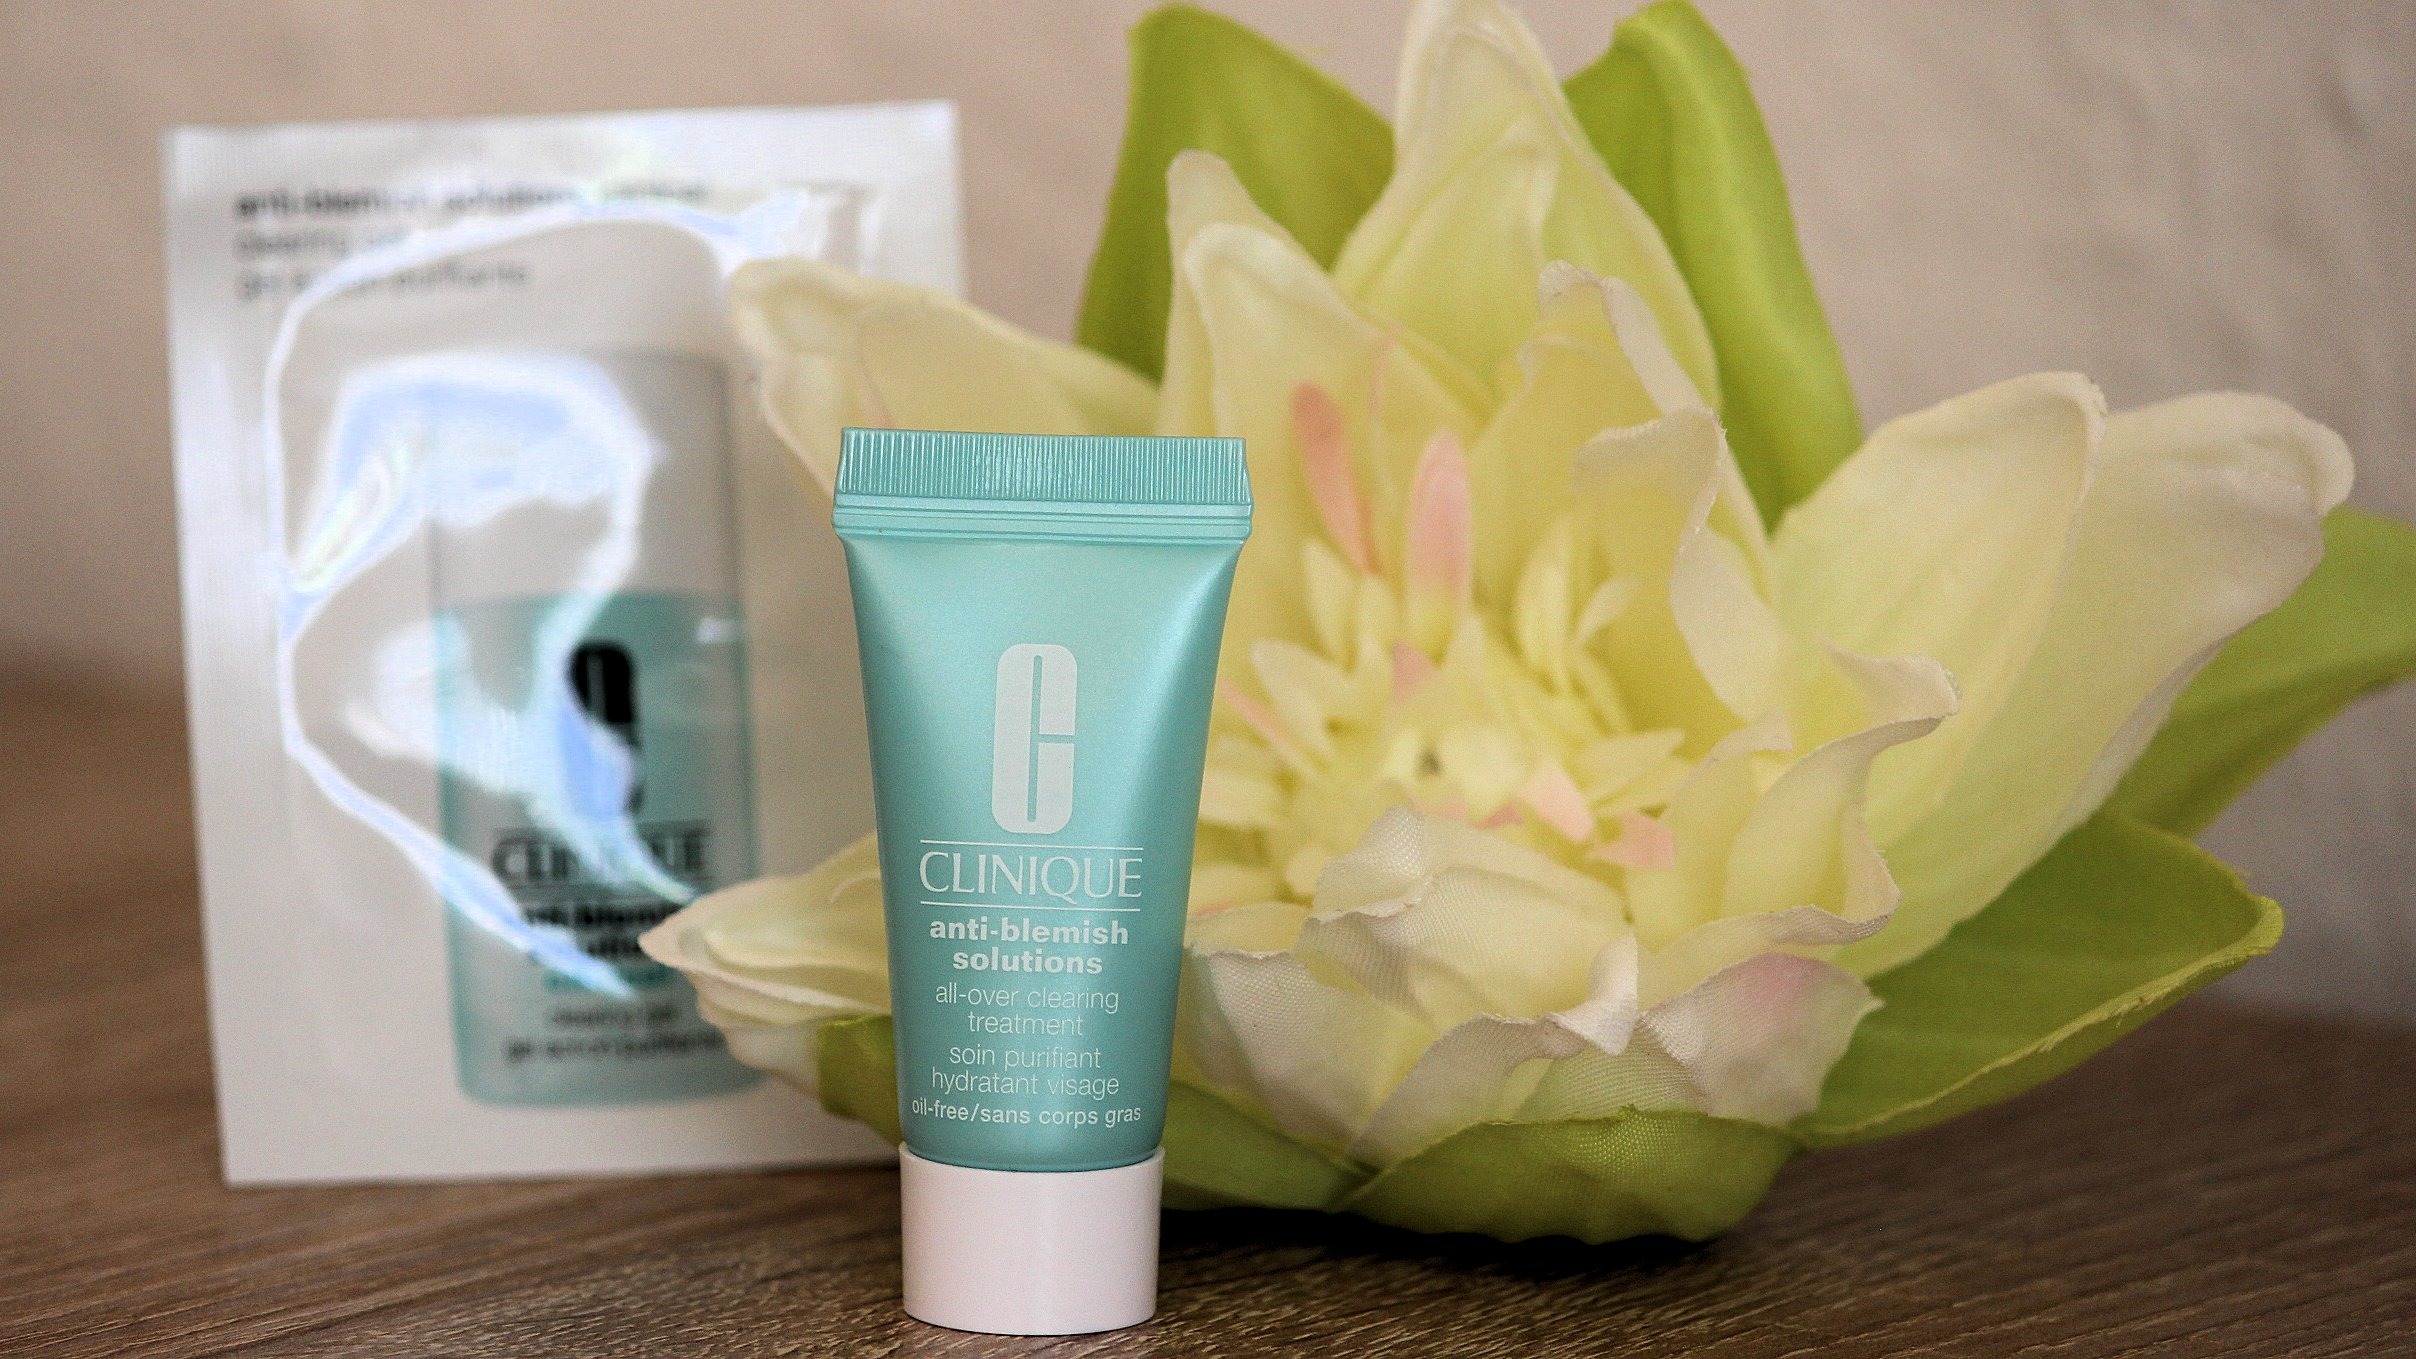
hand, flower, petal, green, cream, makeup, make up, skin, beauty, tubes, organ, cosmetics